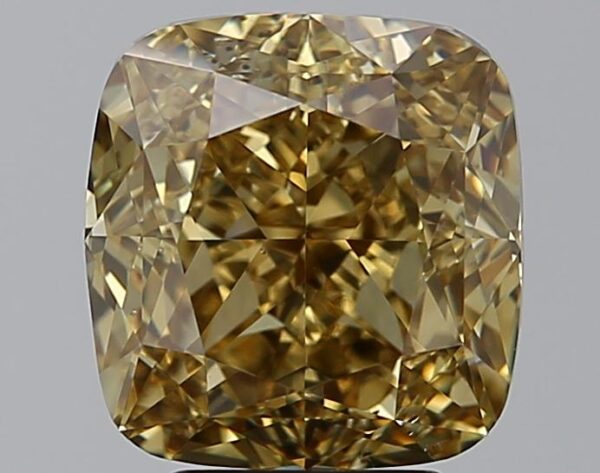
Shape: cushion
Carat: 5.01
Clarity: SI1
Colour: FANCY
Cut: VG
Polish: EX
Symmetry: VG
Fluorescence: N
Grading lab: GIA
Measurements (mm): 9.35 x 8.92 x 6.41